Boutros Harb

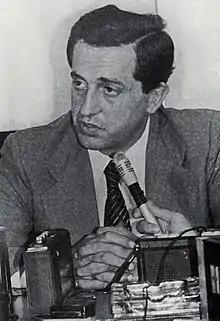
Cheikh Boutros in a press conference, 1988.

A lawyer by profession, Harb first held political office when elected in 1972 as the Maronite deputy for Batroun, in the North Governorate of Lebanon, being appointed public transport minister for labour and minister of the national education and art schools in 1979 in Salim Hoss's government, and remaining minister until 1980. From 1990 to 1992 Harb returned to the education ministry in the cabinet of then Prime Minister Omar Karame.